The Chiodo Brothers

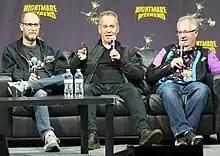
From left to right: Stephen Chiodo, Charles Chiodo, and Edward Chiodo

The Chiodo Brothers (Stephen, Charles & Edward Chiodo; ; born in Bronx (raised in Deer Park) New York, are an American trio of sibling special effects artists, specializing in clay modeling, creature creation, stop motion and animatronics. Known for their film "Killer Klowns from Outer Space" and creating puppets and effects for films such as "Critters", "Ernest Scared Stupid", and "", the Chiodo brothers created the claymation sequence for the Large Marge scene from "Pee-wee's Big Adventure," and the stop-motion elements in the North Pole scenes from "Elf". They also created the mouse dioramas featured in the 2010 film "Dinner for Schmucks", as well as the stop-motion Stone Age creatures in the Cup Noodles ads from the mid-90s and were puppeteers on "The Thundermans". In addition, they produced a puppet segment for the episode of "The Simpsons", "The Fight Before Christmas" (2010). The band Chiodos was originally named "The Chiodos Bros." after them, before modifying their title slightly.